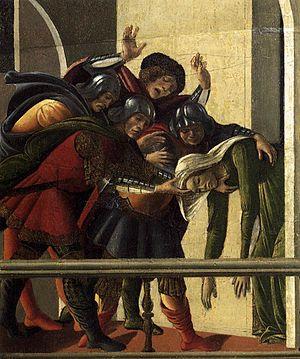
La Tragédie de Lucrèce est une peinture en tempera sur bois exécutée autour de 1498, par Sandro Botticelli, et conservée au musée Isabella Stewart Gardner de Boston.